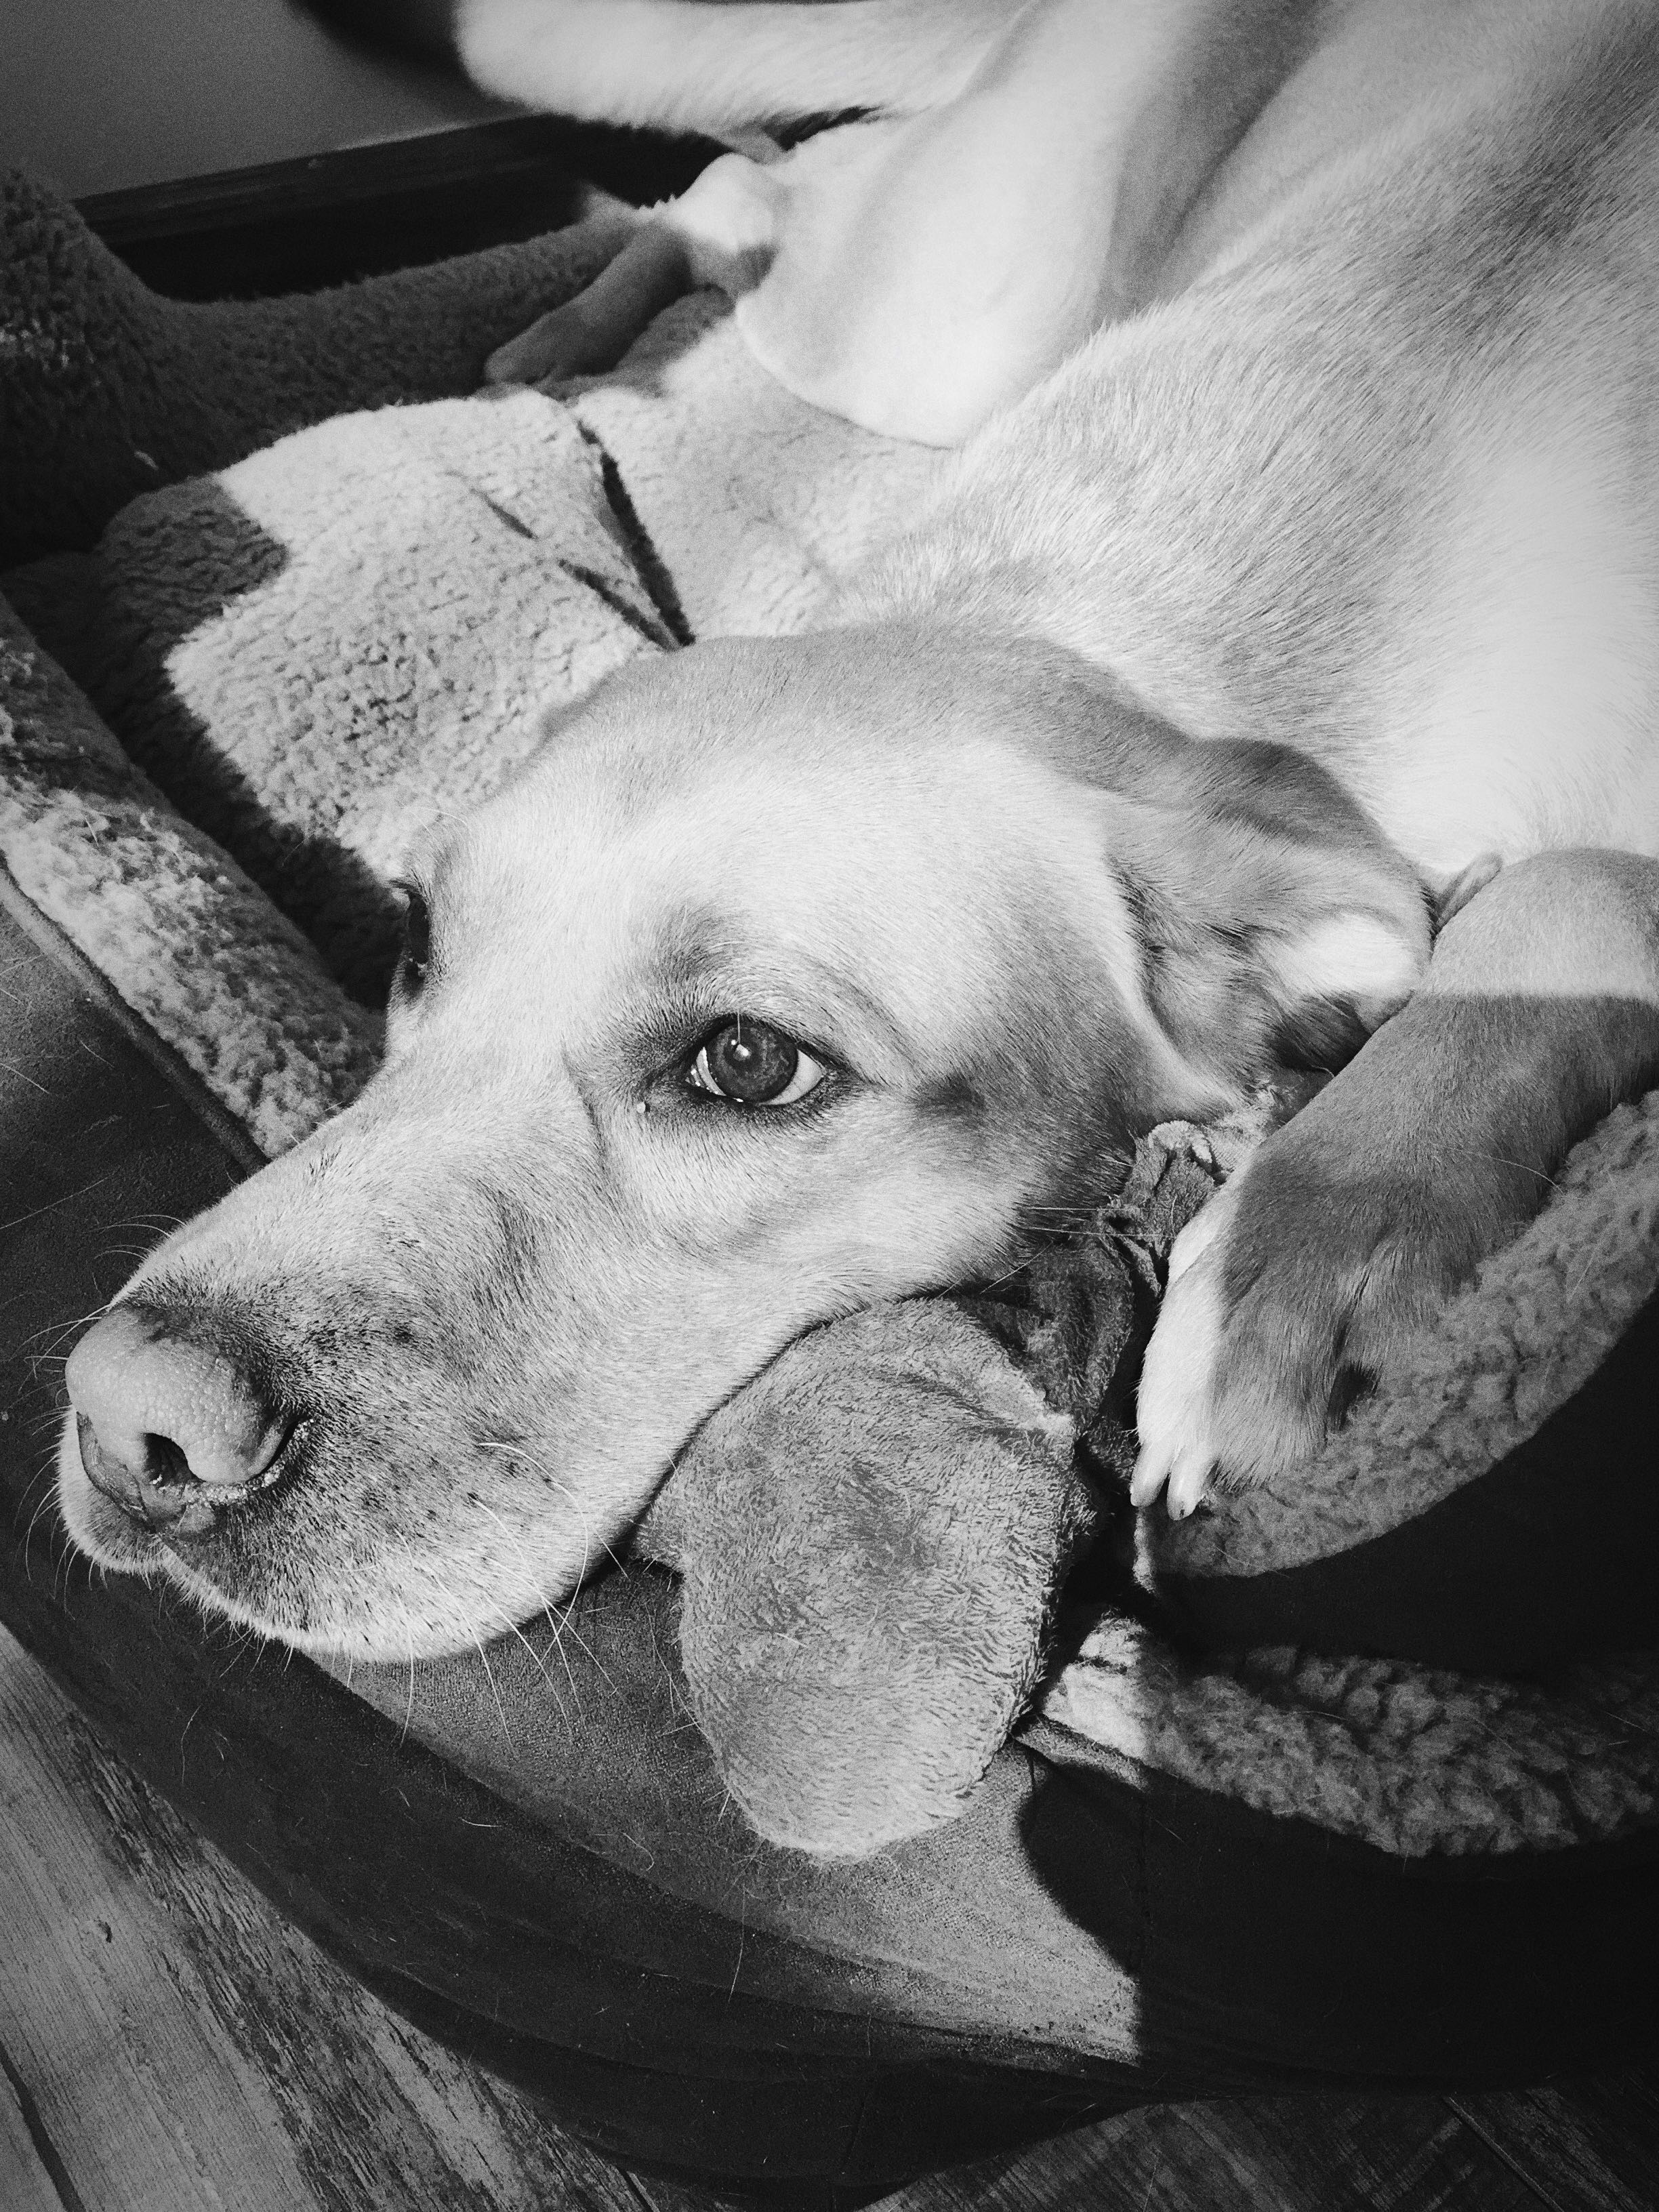
black and white, white, photography, puppy, dog, pet, relax, mammal, black, monochrome, close up, nose, lazy, drawing, sleepy, relaxed, monochrome photography, dog like mammal